Henri Cassiers

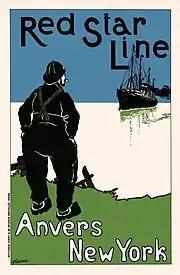
"Red Star Line Poster"

Henri Paul Émile Victor Cassiers, also known as Henry and Hendrick Cassiers (Antwerp, 11 August 1858 - Ixelles - Elsene, 27 February 1944) was a Belgian Art Nouveau artist and illustrator.